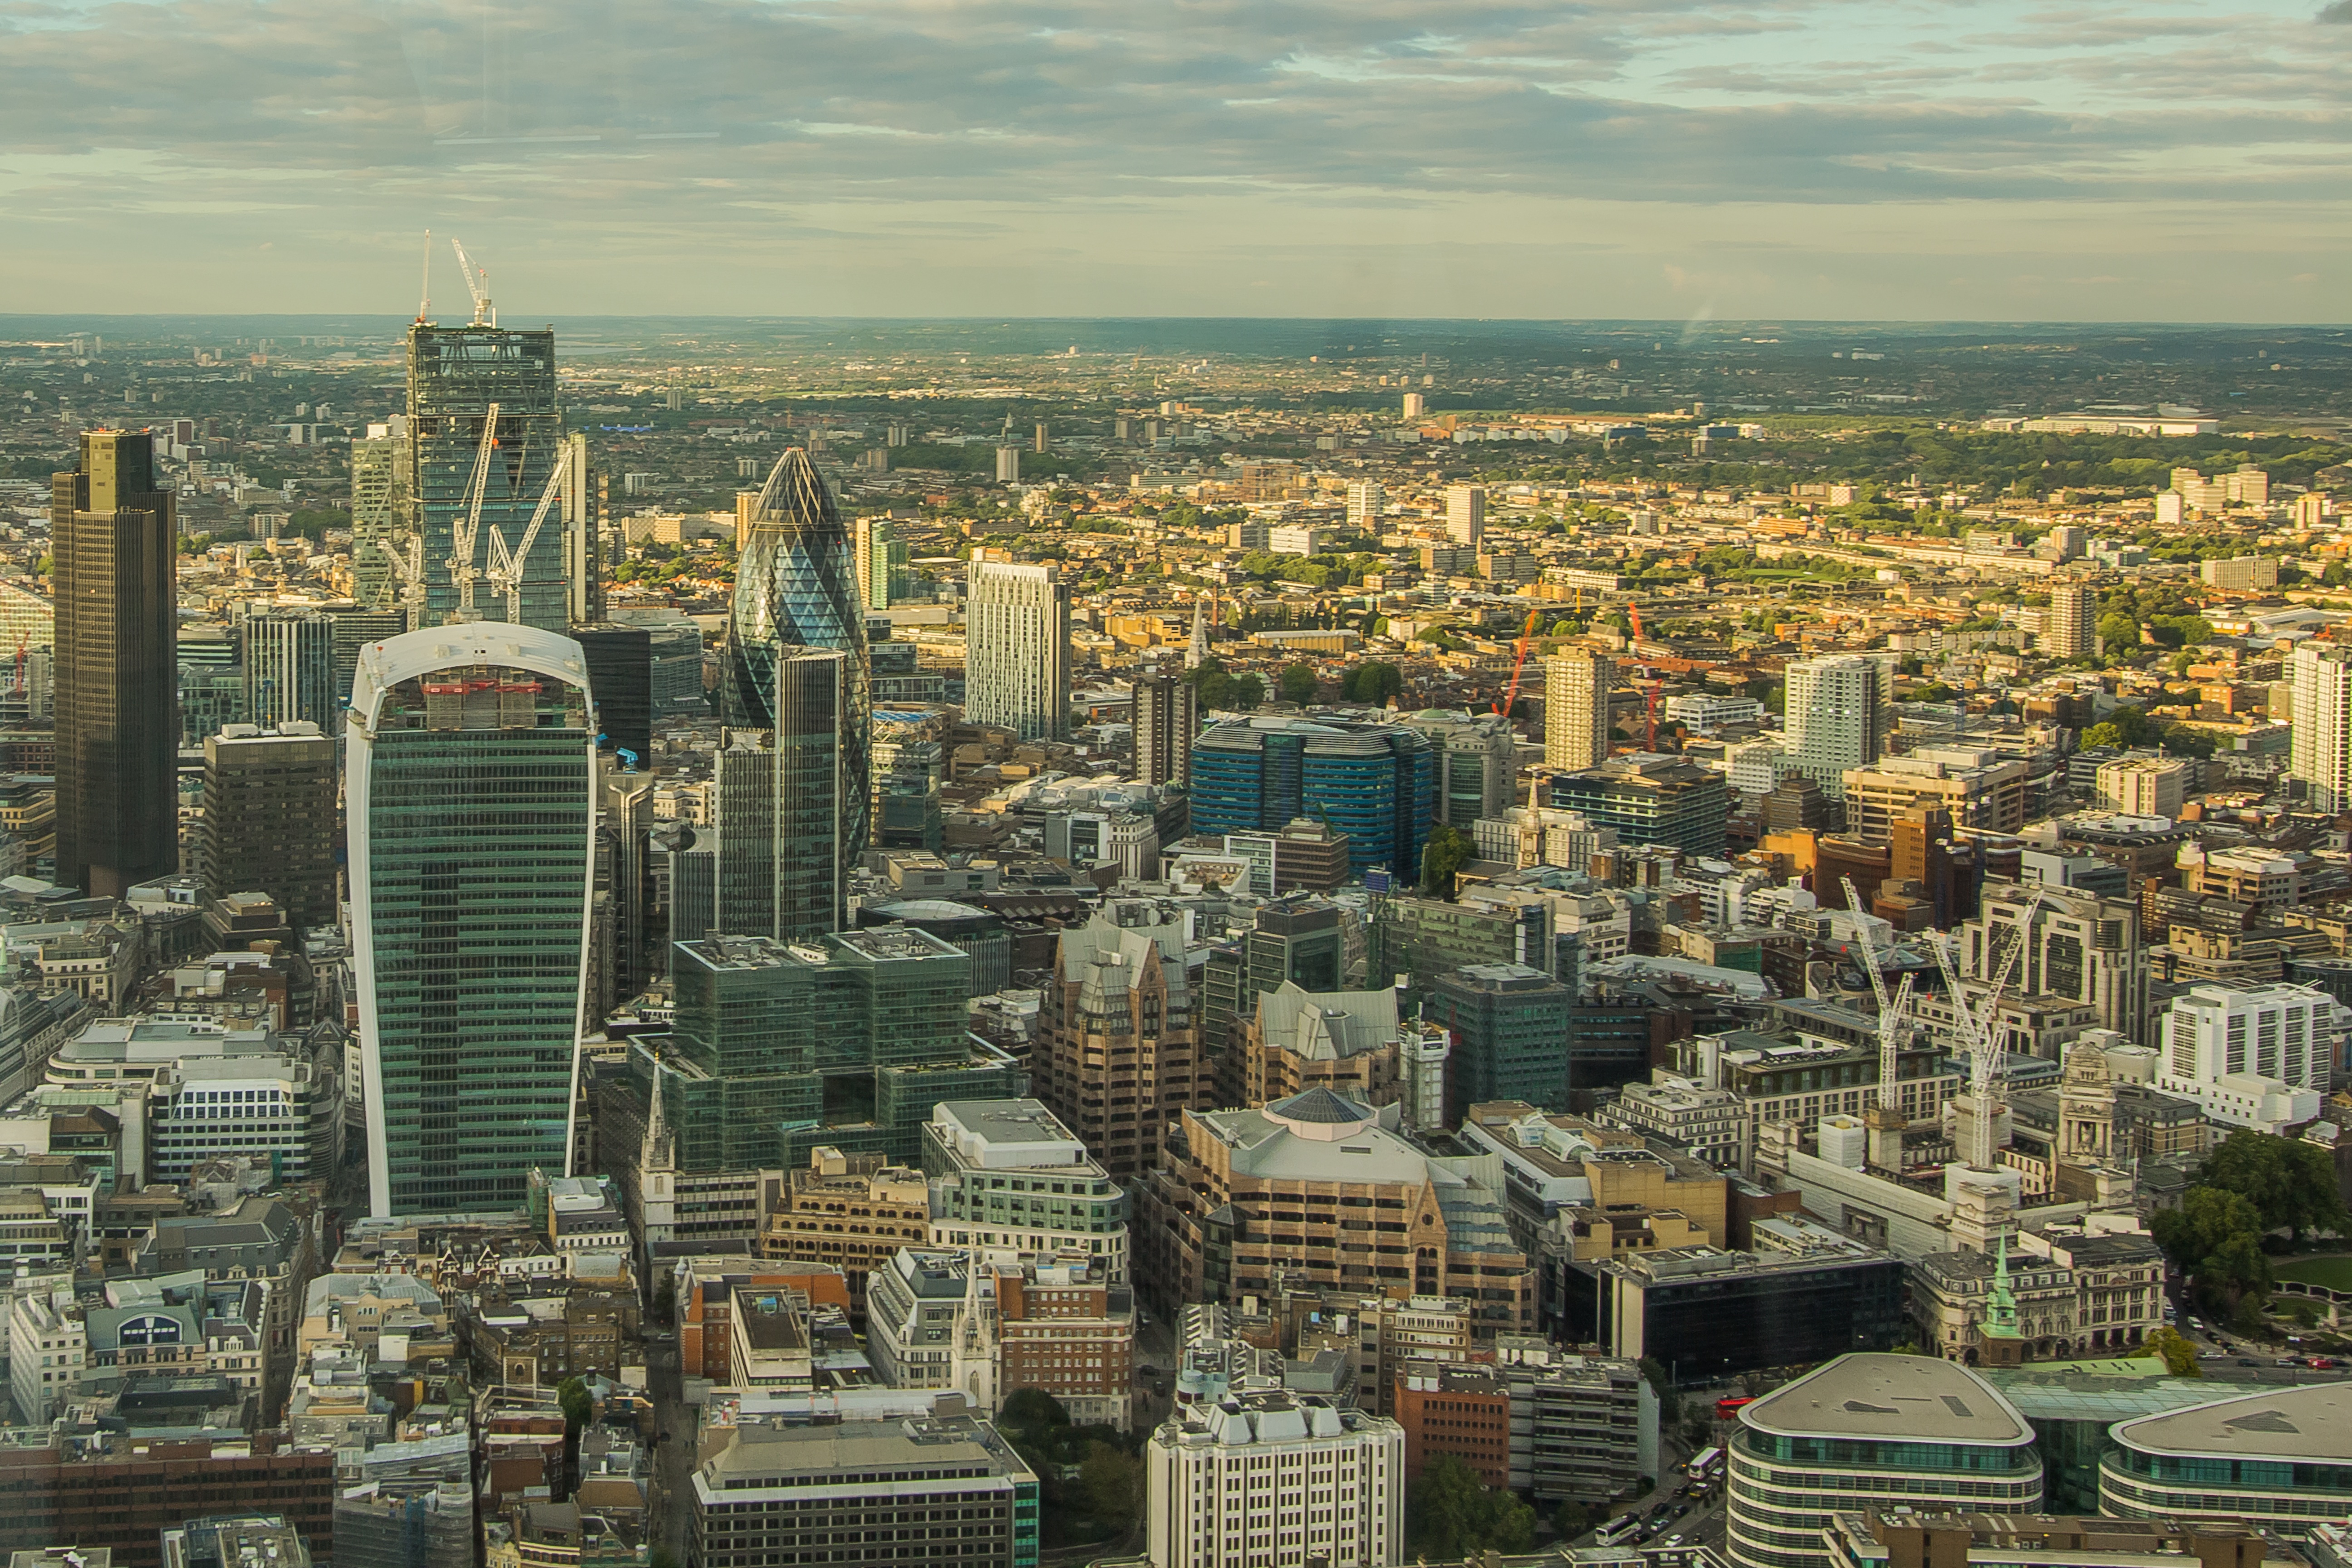
horizon, skyline, city, skyscraper, cityscape, panorama, downtown, suburb, tower, landmark, tower block, london, buildings, metropolis, neighbourhood, bird's eye view, aerial photography, views of the city, urban area, residential area, geographical feature, human settlement, metropolitan area